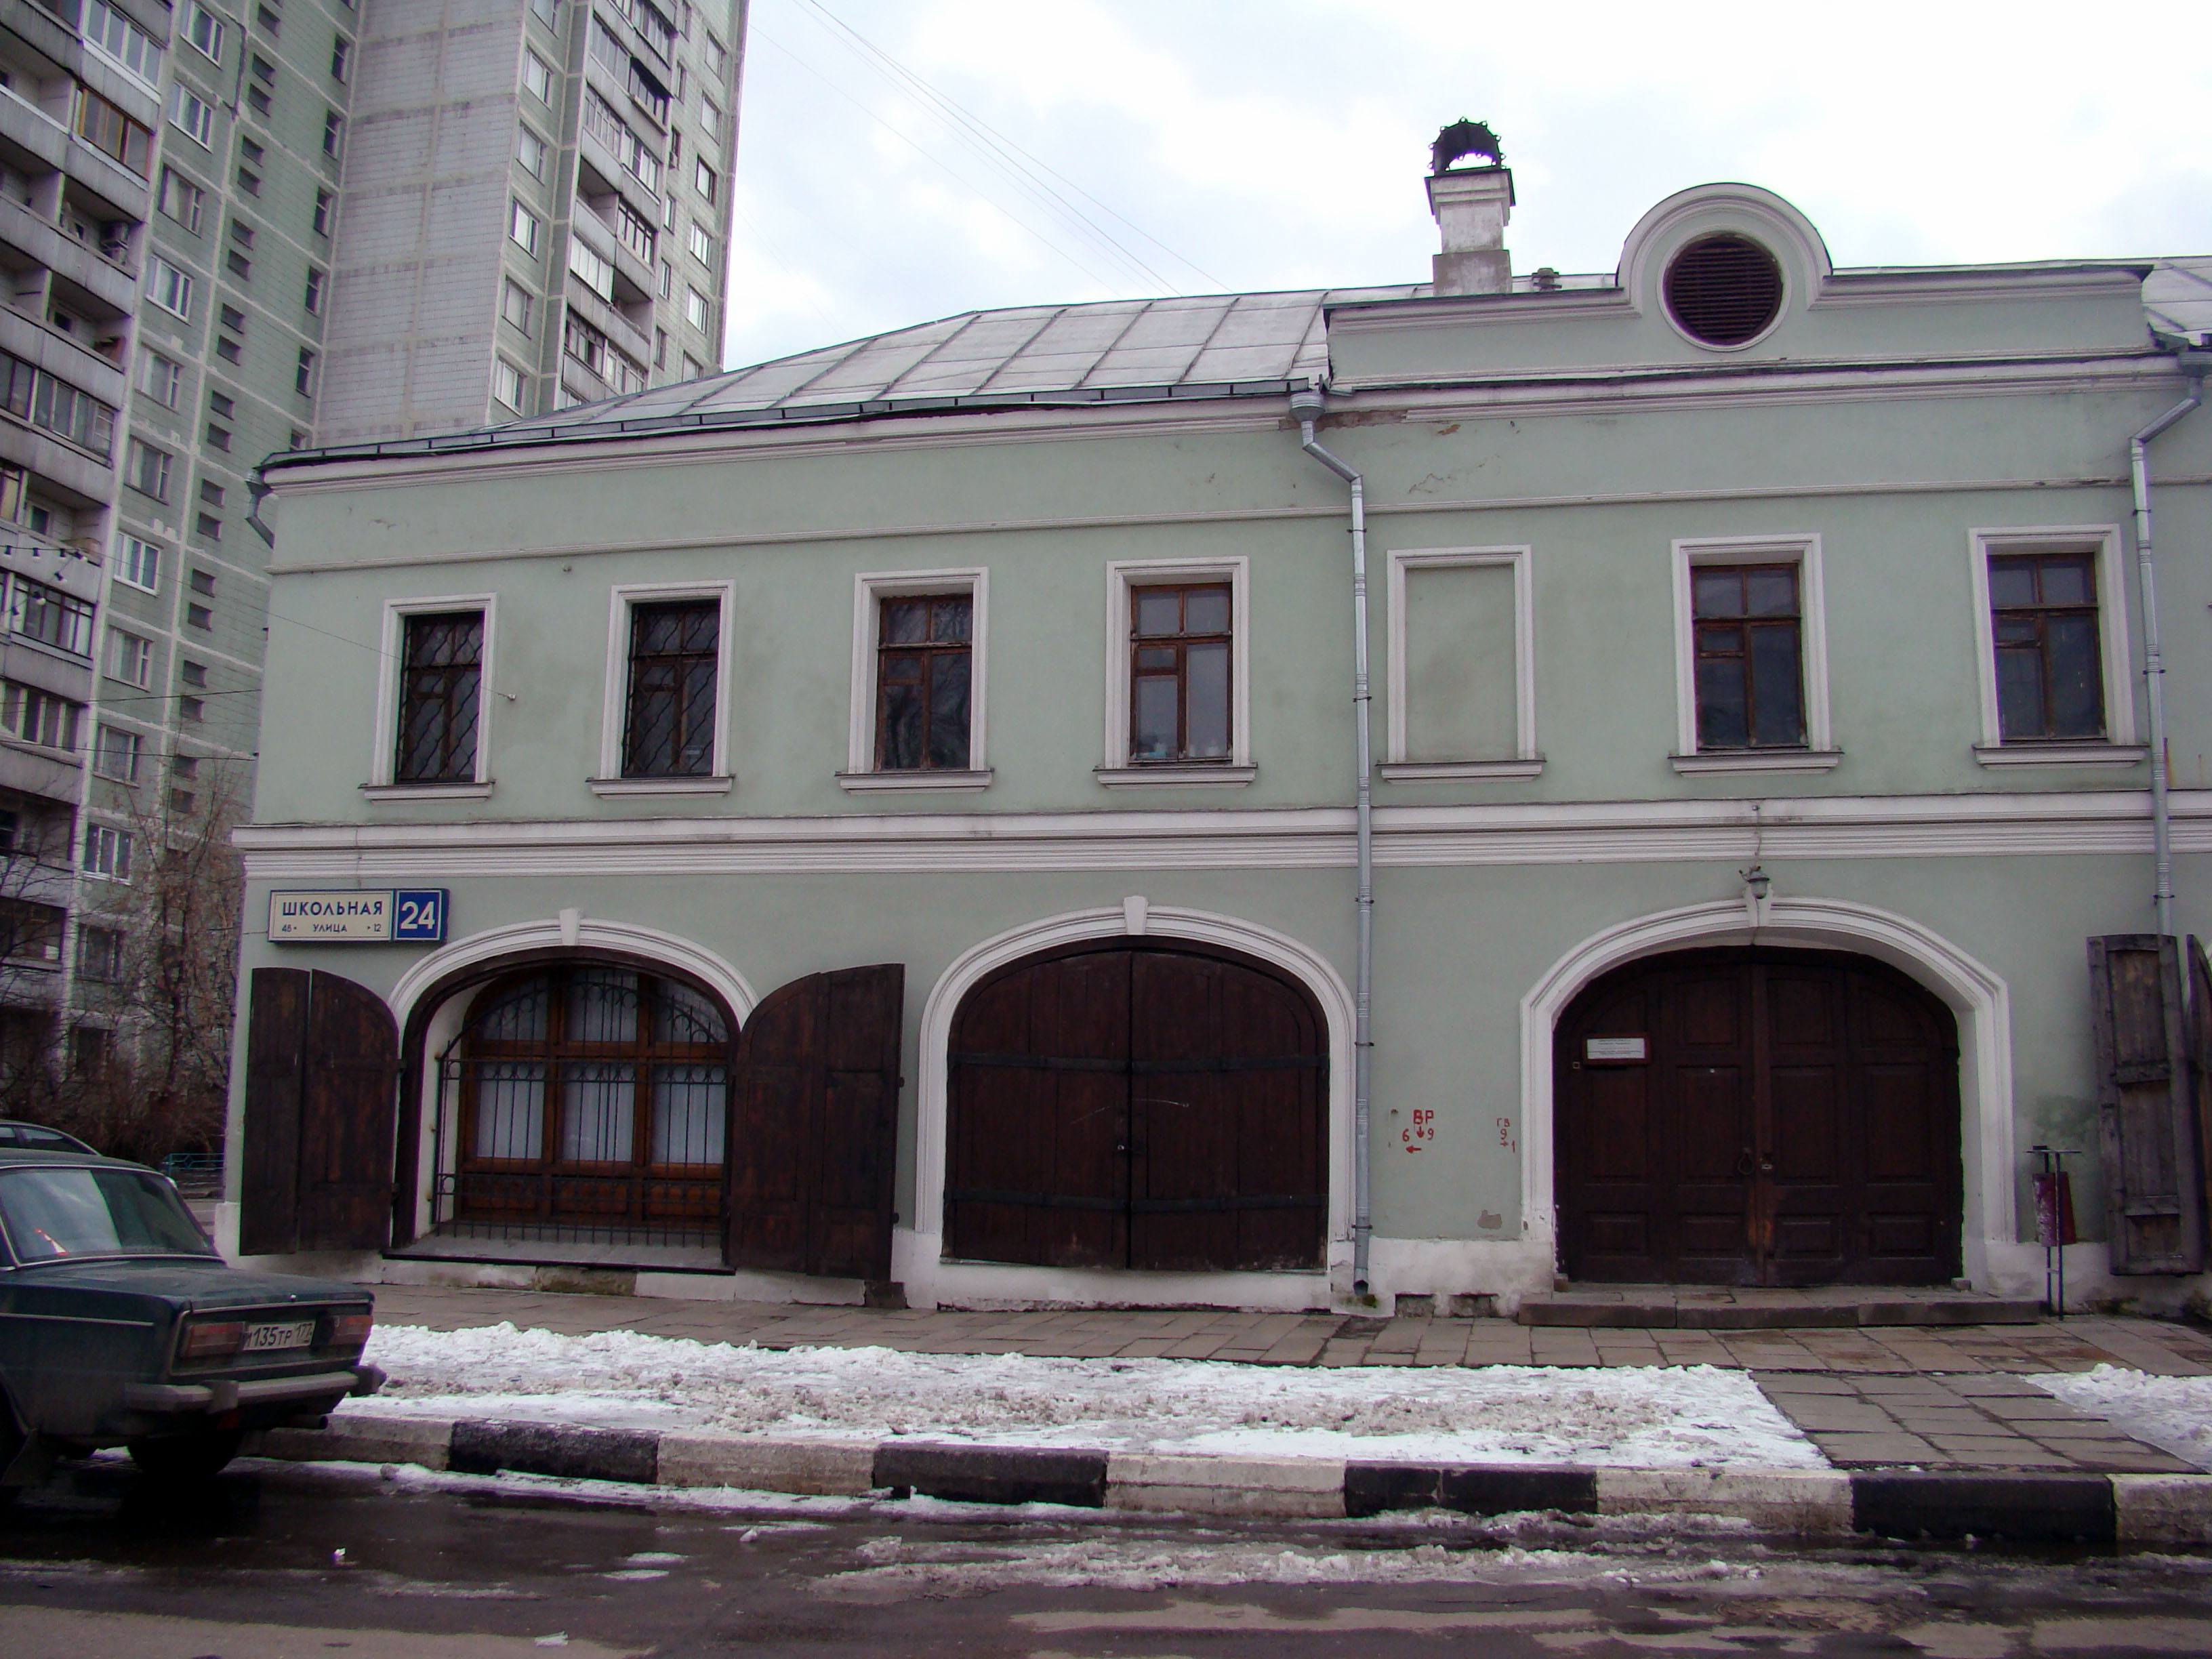
architecture, mansion, house, town, building, palace, city, home, cityscape, downtown, arch, facade, synagogue, sony, history, moscow, tourist attraction, estate, russia, cityscapes, moskau, moscou, dsc, h9, dsch9